Biology in fiction

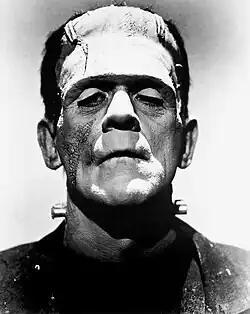
Boris Karloff in James Whale's 1931 film "Frankenstein", based on Mary Shelley's 1818 novel. The monster is created by an unorthodox biology experiment.

Biology appears in fiction, especially but not only in science fiction, both in the shape of real aspects of the science, used as themes or plot devices, and in the form of fictional elements, whether fictional extensions or applications of biological theory, or through the invention of fictional organisms. Major aspects of biology found in fiction include evolution, disease, genetics, physiology, parasitism and symbiosis (mutualism), ethology, and ecology.